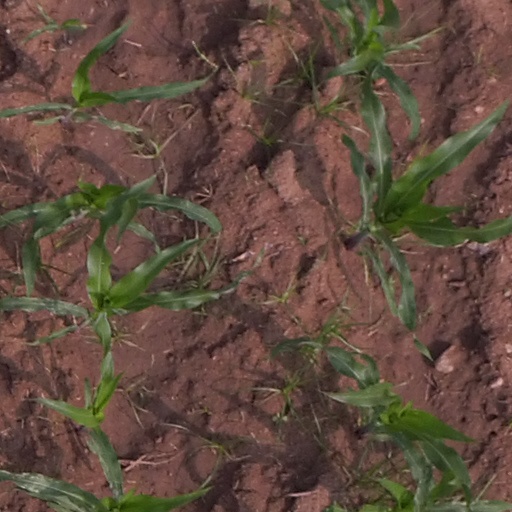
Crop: maize; corn